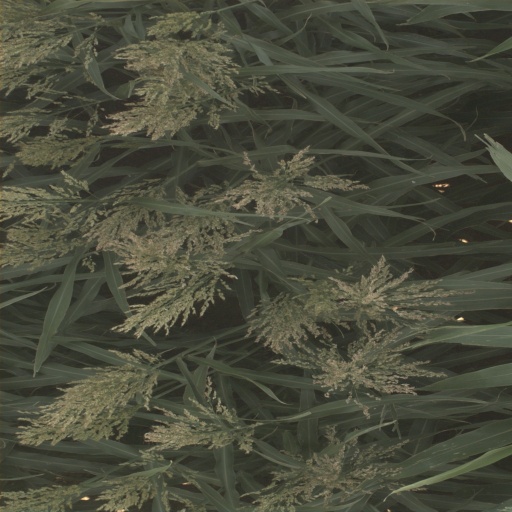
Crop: sorghum